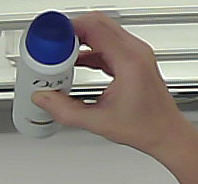
Product: dove_spray